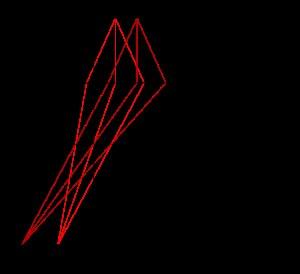
Un objectif télécentrique est un objectif optique dont la pupille d' entrée ou de sortie est à l'infini. Cela signifie que les rayons principaux sont parallèles à l'axe optique devant ou derrière l'objectif, respectivement. Le moyen le plus simple de rendre un objectif télécentrique consiste à placer un diaphragme sur l'un des points focaux de l'objectif.